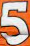
Number: 5